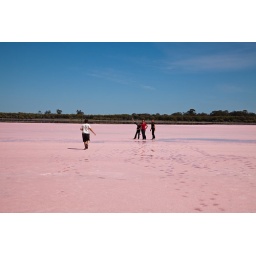
This is a salt lake in Victoria Australia. The salt is translucent and the ground underneath gives it a pink colour.